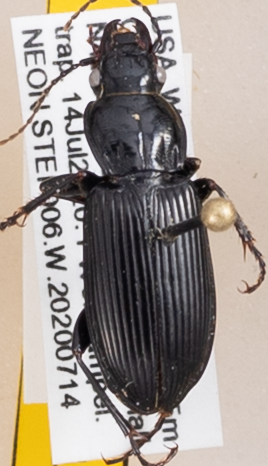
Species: Pterostichus melanarius melanarius
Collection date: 2020-07-14
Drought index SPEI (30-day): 0.394
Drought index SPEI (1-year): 1.314
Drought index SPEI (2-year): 2.09